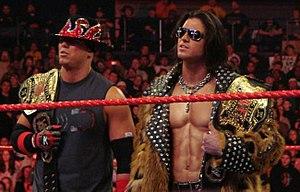
John Morrison et The Miz, The Miz (à gauche) et John Morrison (à droite), avec les ceintures de Champions du monde par équipe de la WWE.
L’édition 2008 de Judgment Day est une manifestation de catch télédiffusée et visible uniquement en paiement à la séance. L'événement, produit par la World Wrestling Entertainment, a eu lieu le 18 mai 2008 dans la salle omnisports Qwest Center à Omaha, dans le Nebraska. Il s'agit de la dixième édition de Judgment Day, pay-per-view annuel. Triple H est la vedette de l'affiche officielle.
John Morrison et The Miz est une équipe de catch composée des deux catcheurs professionnels éponymes, tous deux participants de l'émission WWE Tough Enough. Formé en novembre 2007, le duo luttait à la World Wrestling Entertainment, principalement dans la division ECW puis dans les divisions Raw et SmackDown, créées en 2002 lors de la séparation du personnel de la WWE en deux promotions distinctes. Le groupe, n'ayant pas de nom officiel, est souvent désigné par « The In Crowd » ou encore « The Greatest Tag Team of the 21st Century », à savoir la « plus grande équipe de catch du XXIᵉ siècle ».
Michael Gregory Mizanin, dit The Miz, est un catcheur et un acteur américain. Il travaille actuellement à la World Wrestling Entertainment, dans la division SmackDown.
John Randall Hennigan, plus connu sous le pseudonyme de John Morrison, est un catcheur américain. Il travaille actuellement à la World Wrestling Entertainment, dans la division SmackDown, où il catche en équipe avec The Miz.
Les Wrestling Observer Newsletter Awards sont des prix honorifiques décernés chaque année depuis 1980 par les lecteurs de la Wrestling Observer Newsletter au meilleur et au pire du catch et des Arts Martiaux Mixtes au titre de l’année écoulée. Les premiers prix ont été attribués en 1980 lors de sondages réalisés par Dave Meltzer, futur rédacteur et éditeur de la Wrestling Observer Newsletter auprès de correspondants, passionnés de catch comme lui. Dès 1983, après la création du Wrestling Observer, les awards deviennent une tradition annuelle et le nombre de catégories grandit et évolue d’année en année.